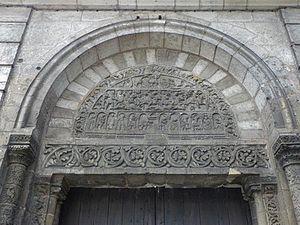
Portail Saint-Ours de la collégiale Saint-Ursin de Bourges (18). This building is classé au titre des Monuments Historiques. It is indexed in the Base Mérimée, a database of architectural heritage maintained by the French Ministry of Culture,